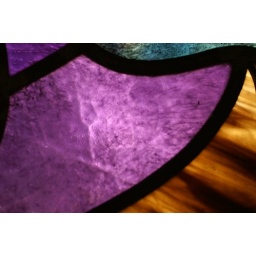
close up of stained glass window in church